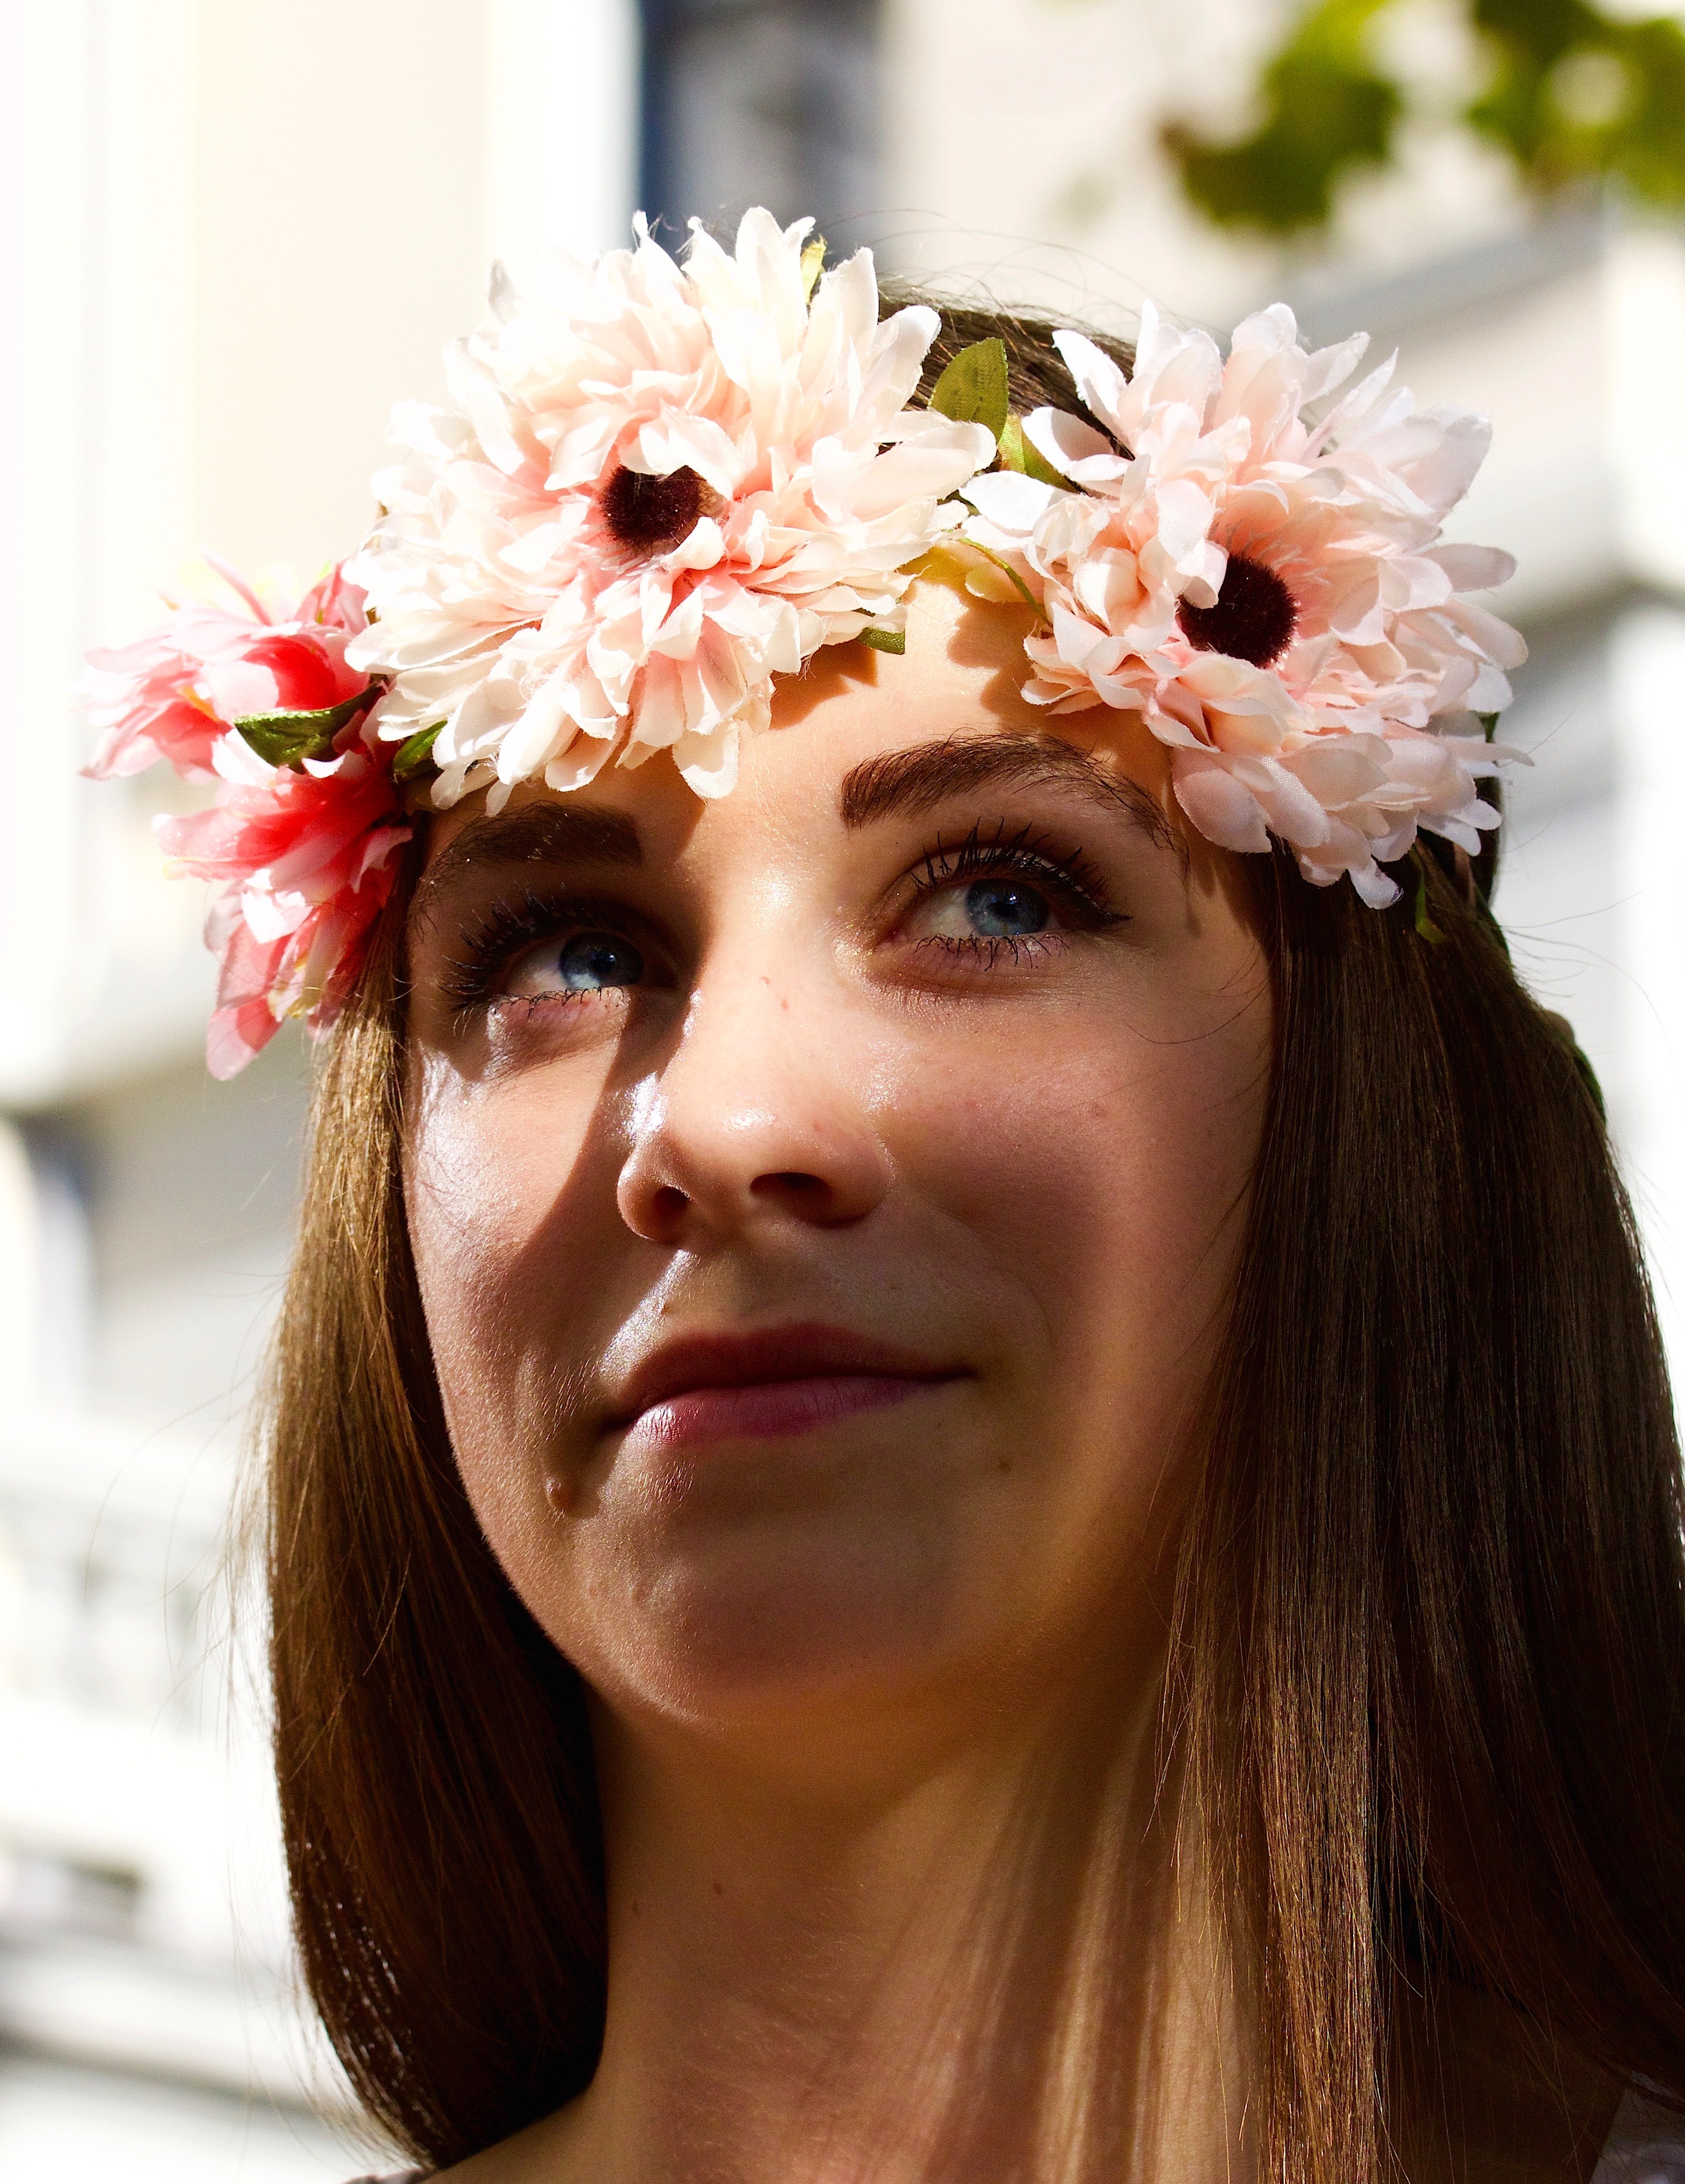
woman, hair, flower, portrait, human, fashion, clothing, lady, pink, bride, headgear, hairstyle, head, beauty, floral decorations, german longhaired pointer, fashion accessory, hair accessory, street parade